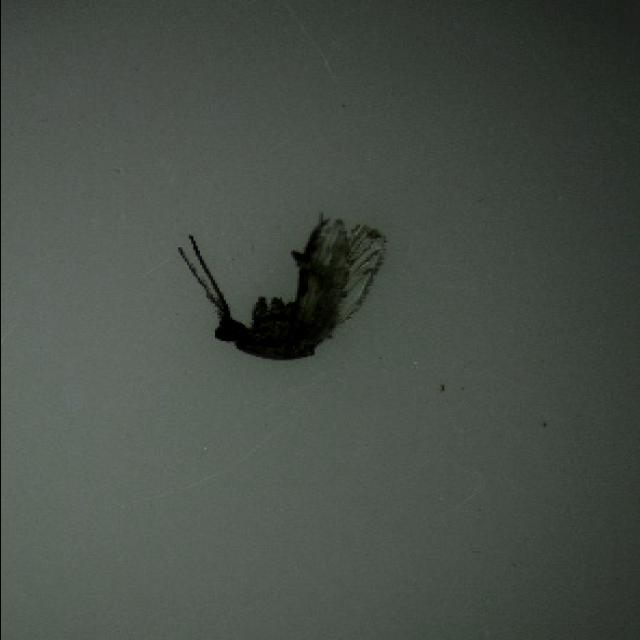
Species: anopheles_sinensis